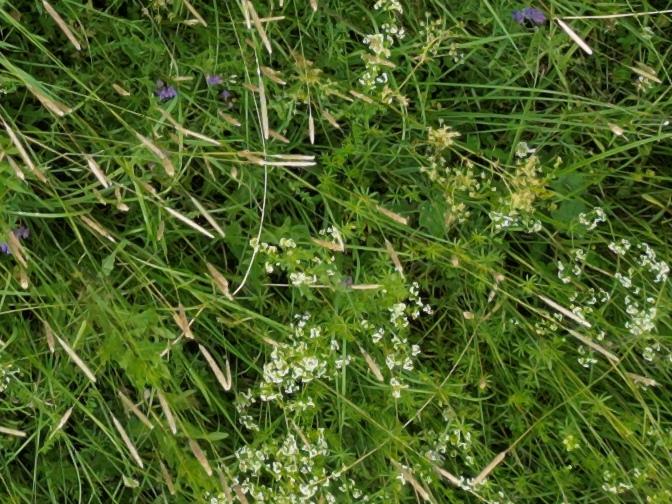
Flowers visible:  daisy flowers, yarrow flowers